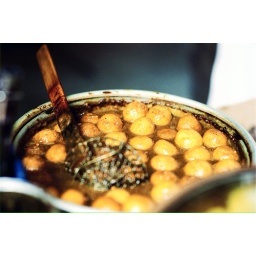
spicy curry fish balls - you can find this in every corner of Hong Kong---------------------------------------Revue 100